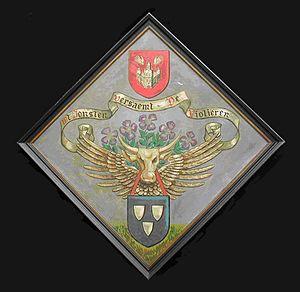
De Violieren, est une des chambres de rhétorique d'Anvers. Son origine remonte au XVᵉ siècle. Elle remplissait le rôle de département littéraire et dramatique d'expression néerlandaise de la guilde de Saint-Luc. Fusionnées à partir de 1660, les chambres De Violieren et De Olijftak, gardèrent le nom de cette dernière société jusqu'à la dissolution de la chambre fusionnée en 1762. En 1887, une troupe de théâtre amateur reprit le nom de l'ancienne chambre de rhétorique De Violieren.